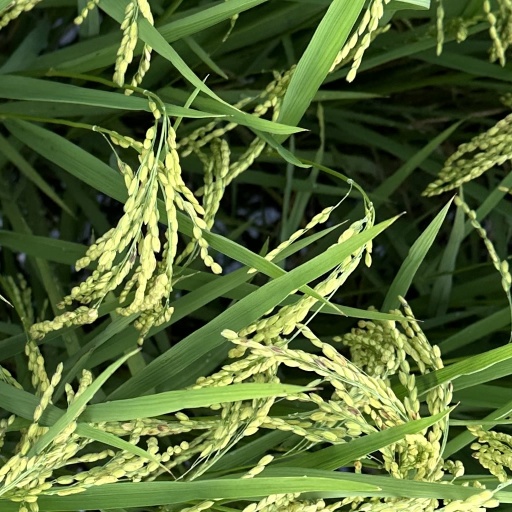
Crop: rice